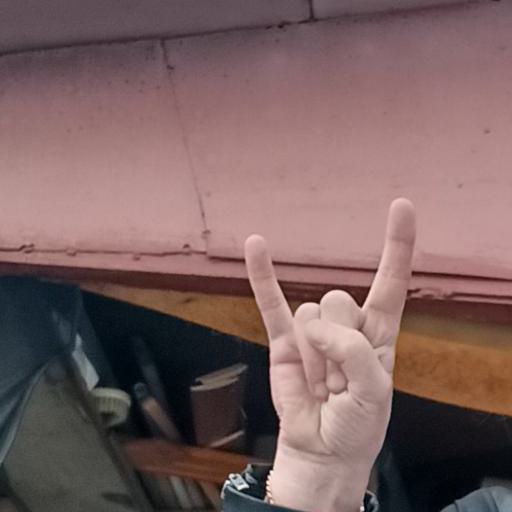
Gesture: rock